Water distribution system

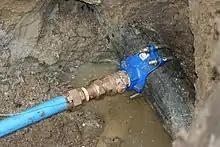
Water main tap

A water distribution system consists of pipelines, storage facilities, pumps, and other accessories.